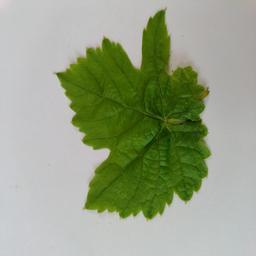
Label: Healthy Leaves